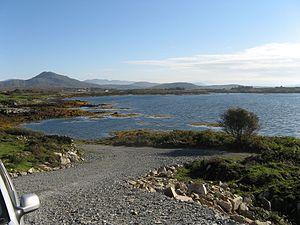
La mer vue de Cashel, Comté de Galway, Irlande.